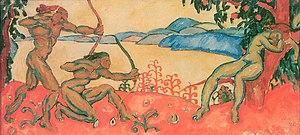
Amcheï Niourenberg est un peintre ukrainien, russe et soviétique, graphiste, critique d'art, auteur de mémoires.